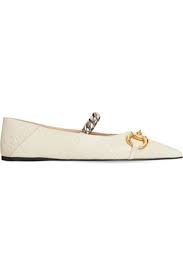
Label: Ballet Flat